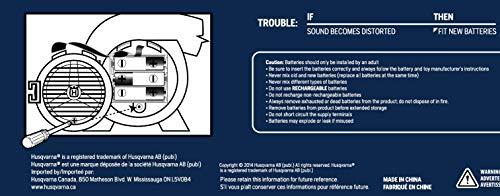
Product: Husqvarna 589746401 Leaf Toy Plastic Blower
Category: Toys & Games | Sports & Outdoor Play | Gardening Tools
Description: Looks and sounds like a real Husqvarna 125B Blower.
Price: $32.26